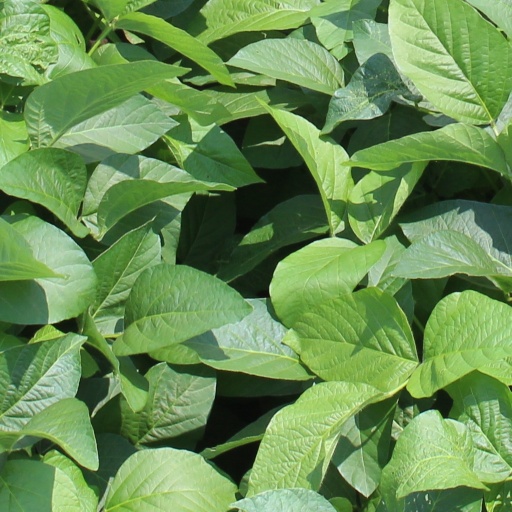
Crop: soybean